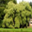
Label: willow_tree